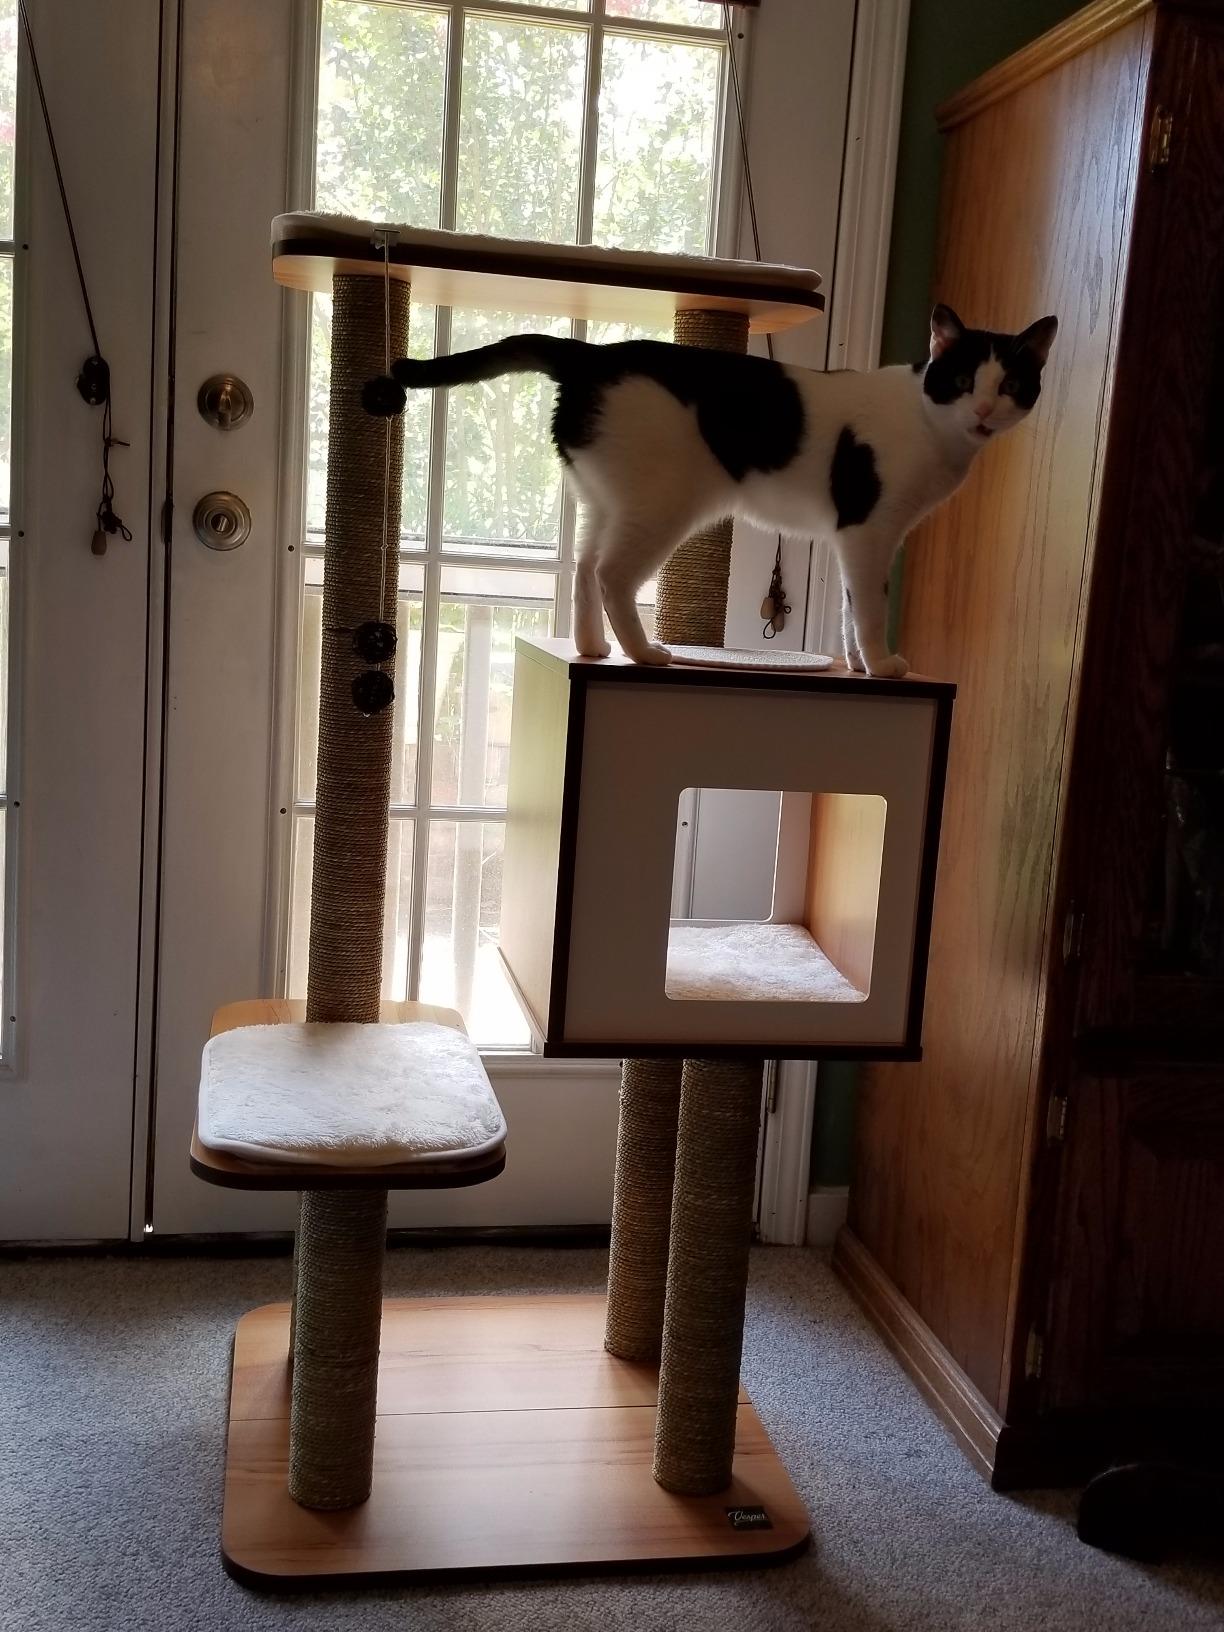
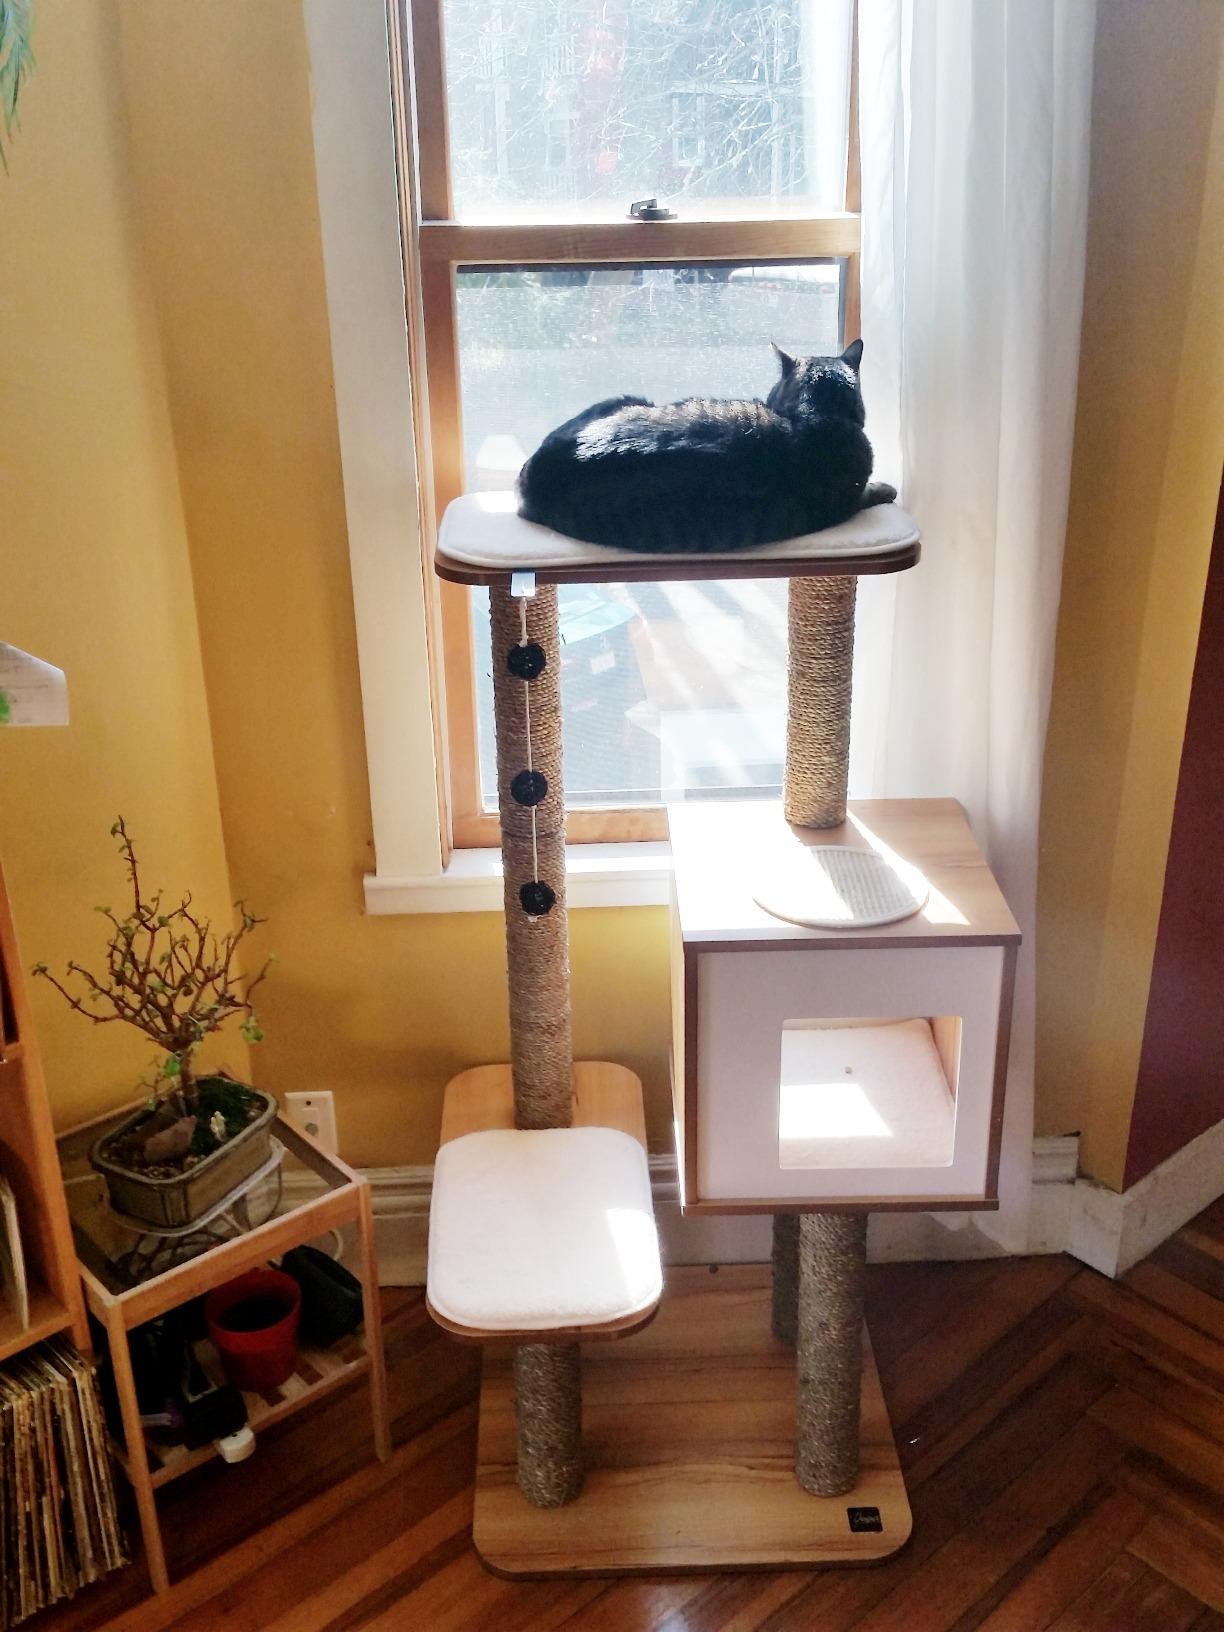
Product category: items_cat tree
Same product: yes